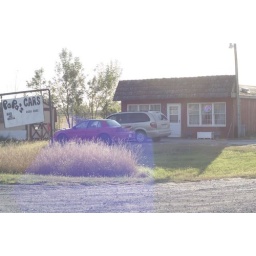
this is a bar AND used car shop in Keokuk.